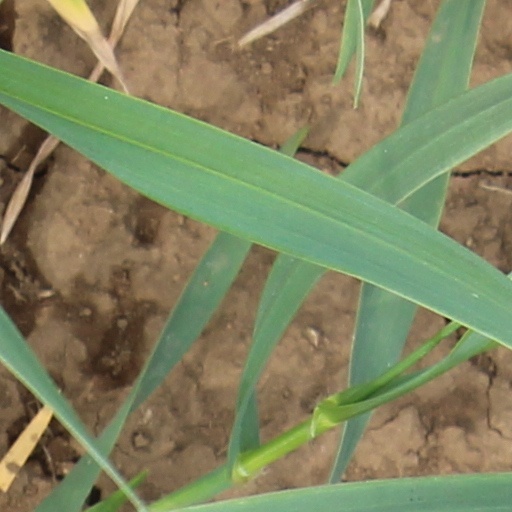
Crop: wheat